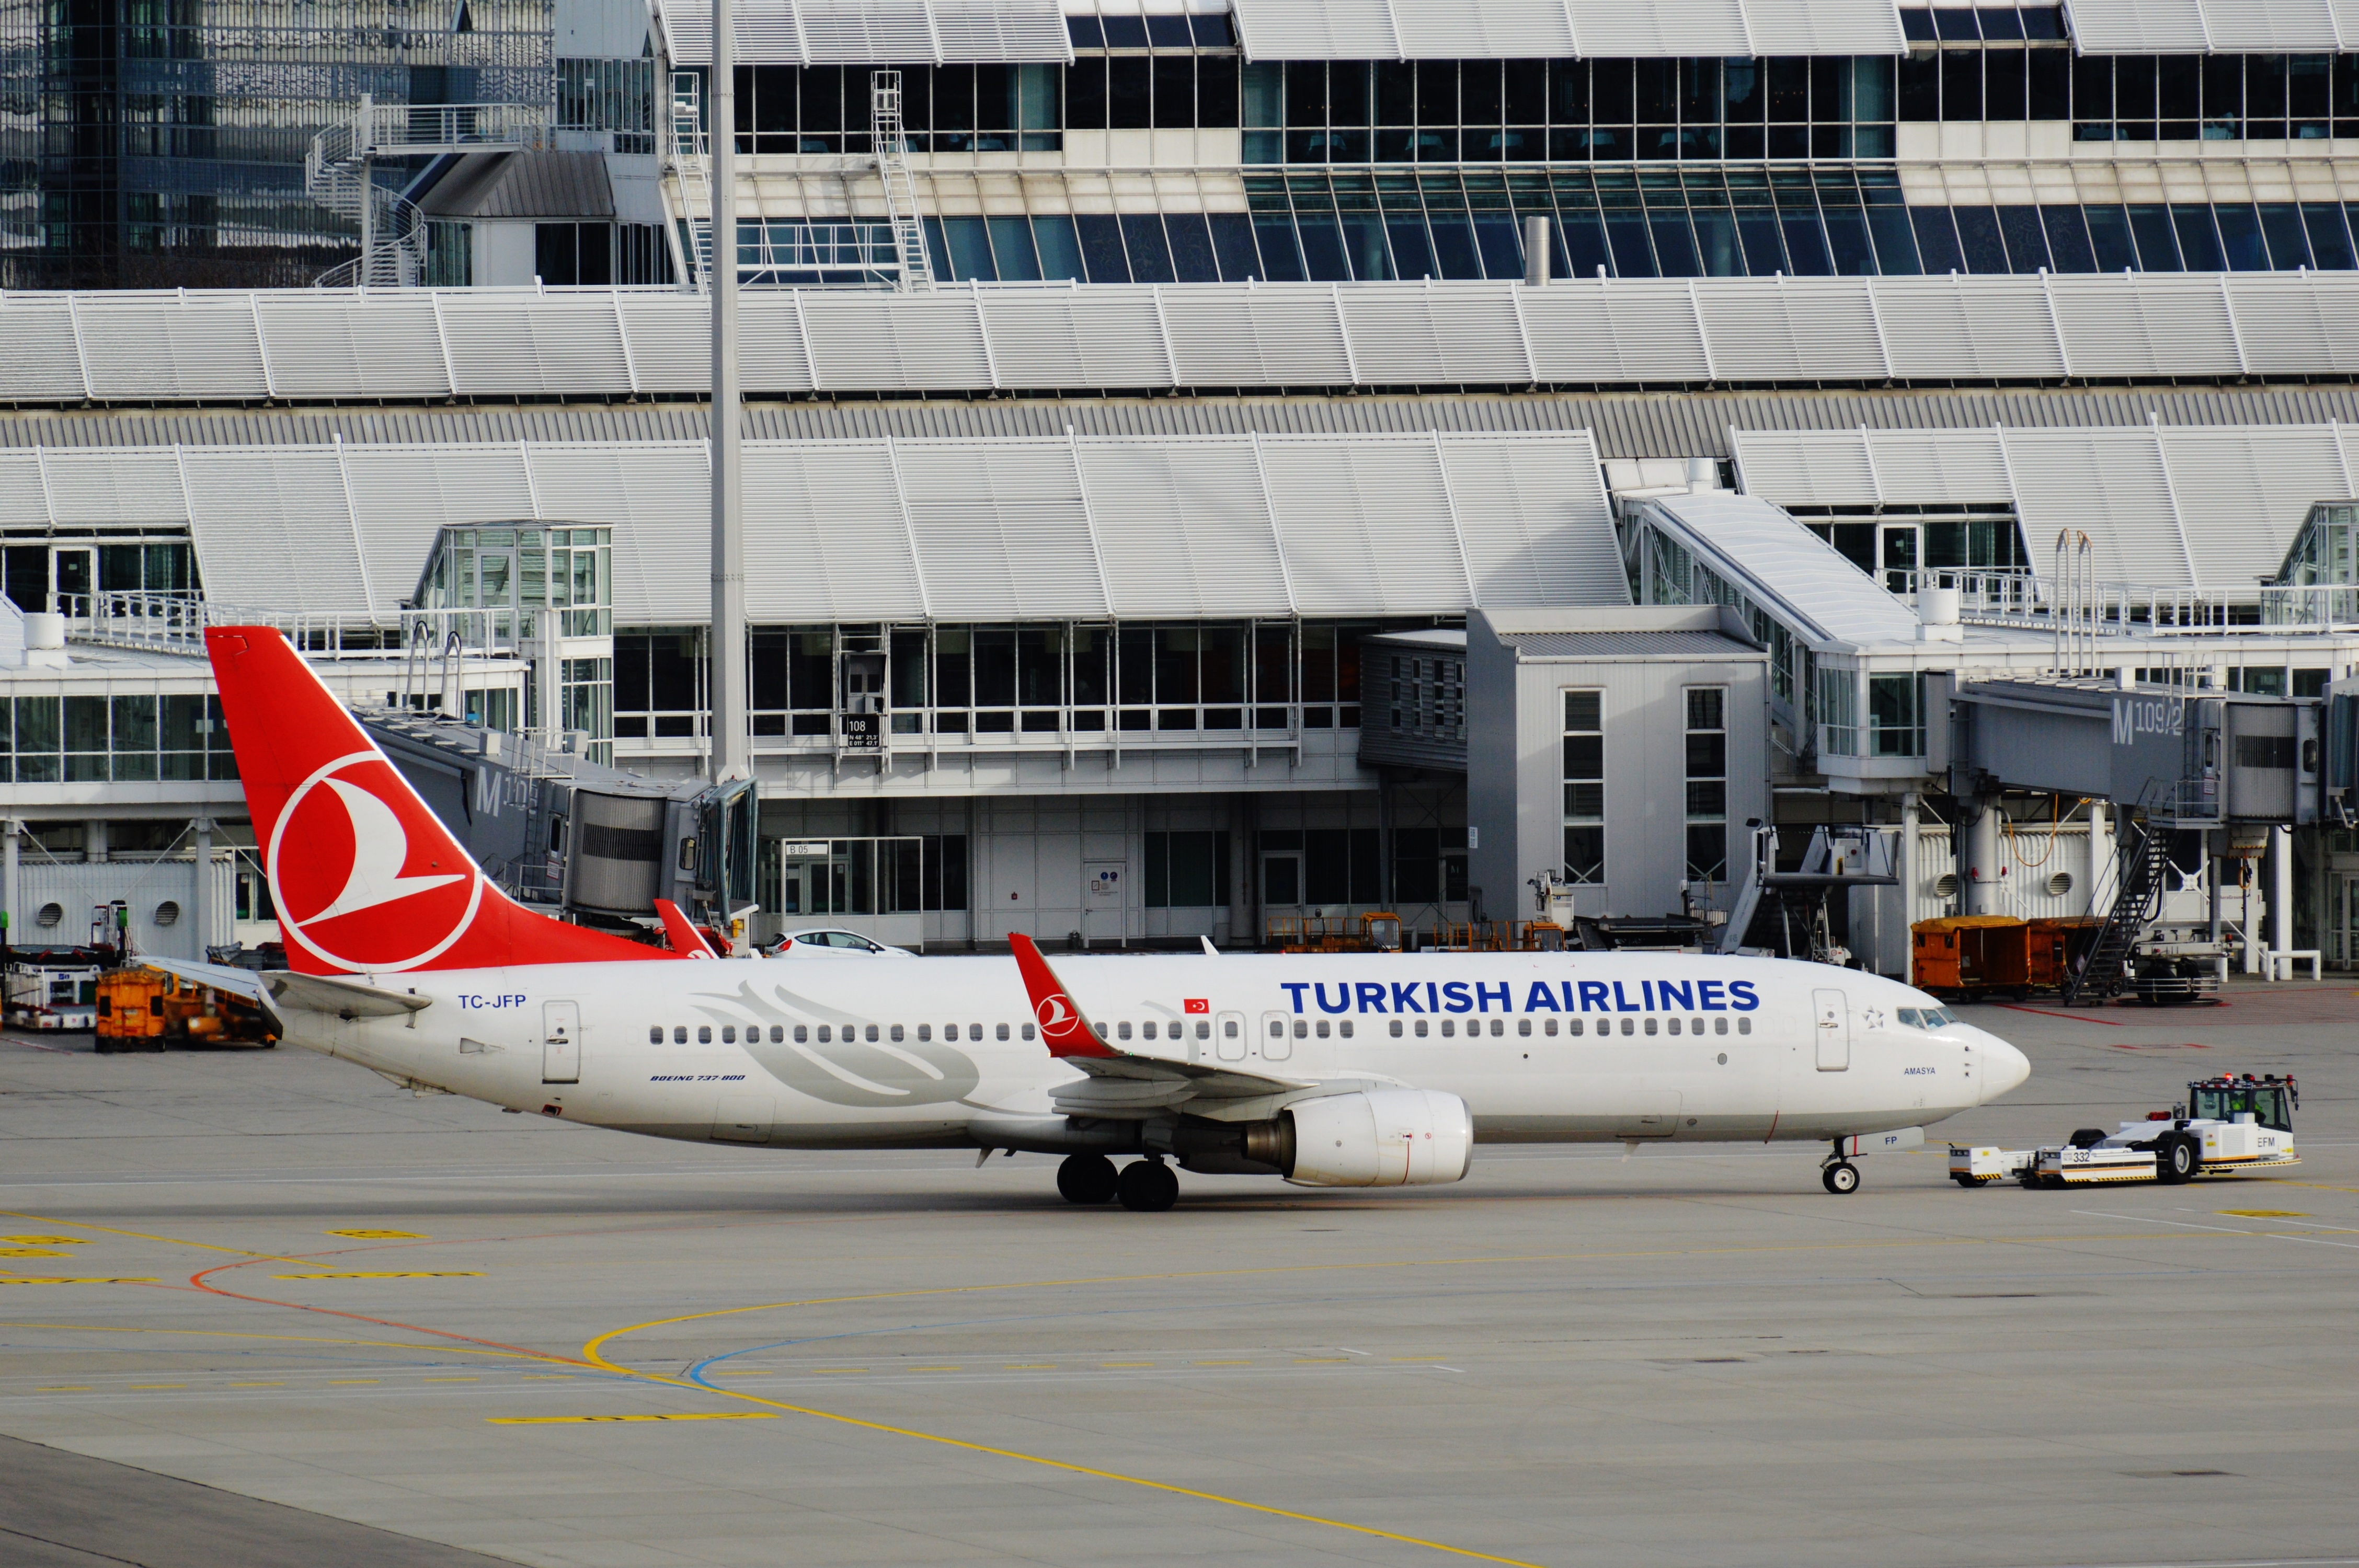
fly, airport, travel, airplane, aircraft, vehicle, airline, aviation, infrastructure, airliner, munich, boeing, air traffic, passenger aircraft, jet aircraft, boeing 787 dreamliner, boeing 777, boeing 767, air travel, boeing 737, atmosphere of earth, wide body aircraft, narrow body aircraft, airport apron, aerospace engineering, boeing 737 next generation